Economic history of Japan

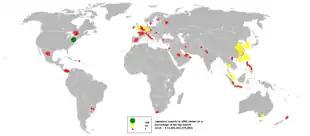
Japanese exports partners in 2005

Despite having interest rates down near zero for a long period of time, the quantitative easing strategy did not succeed in stopping price deflation. This led some economists, such as Paul Krugman, and some Japanese politicians, to advocate the generation of higher inflation expectations. In July 2006, the zero-rate policy was ended. In 2008, the Japanese Central Bank still had the lowest interest rates in the developed world, but deflation had still not been eliminated and the Nikkei 225 has fallen over approximately 50% (between June 2007 and December 2008). However, on 5 April 2013, the Bank of Japan announced that it would be purchasing 60–70 trillion yen in bonds and securities in an attempt to eliminate deflation by doubling the money supply in Japan over the course of two years. Markets around the world have responded positively to the government's current proactive policies, with the Nikkei 225 adding more than 42% since November 2012. In recent years, Japan has been the top export market for almost 15 trading nations worldwide.